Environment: real
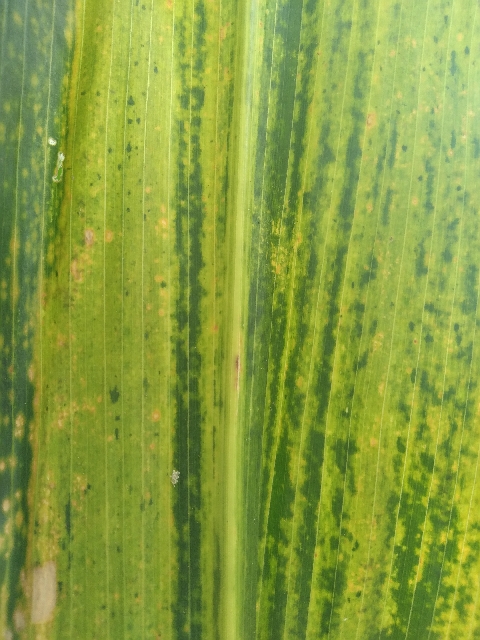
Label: lethal_necrosis